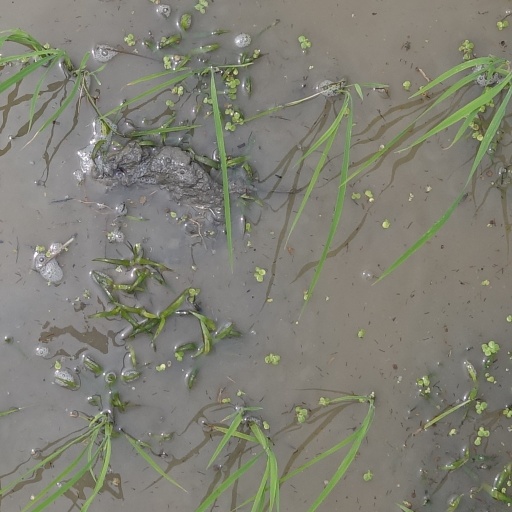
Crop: rice